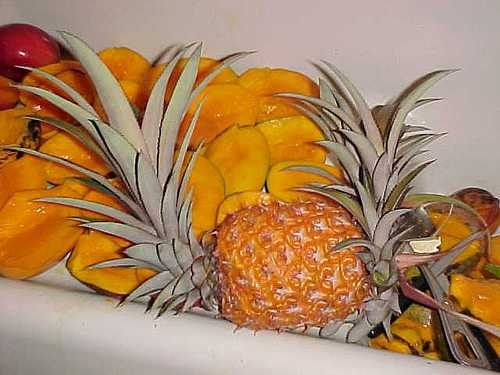
Label: Pineapple